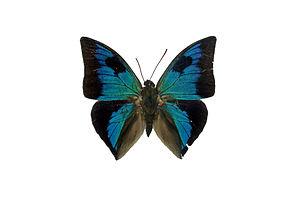
Anaeomorpha splendida est un insecte lépidoptère de la famille des Nymphalidae et de la sous-famille des Charaxinae et du genre Anaeomorpha dont il est le seul représentant.
Anaeomorphini est une tribu de papillons de la famille des Nymphalidae et décrite par Arthur Rydon en 1971. Elle ne comprend que le genre monotypique Anaeomorpha.